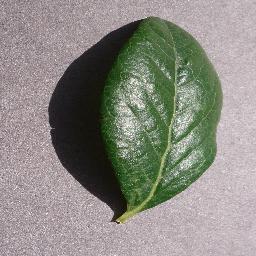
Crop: blueberry
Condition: healthy